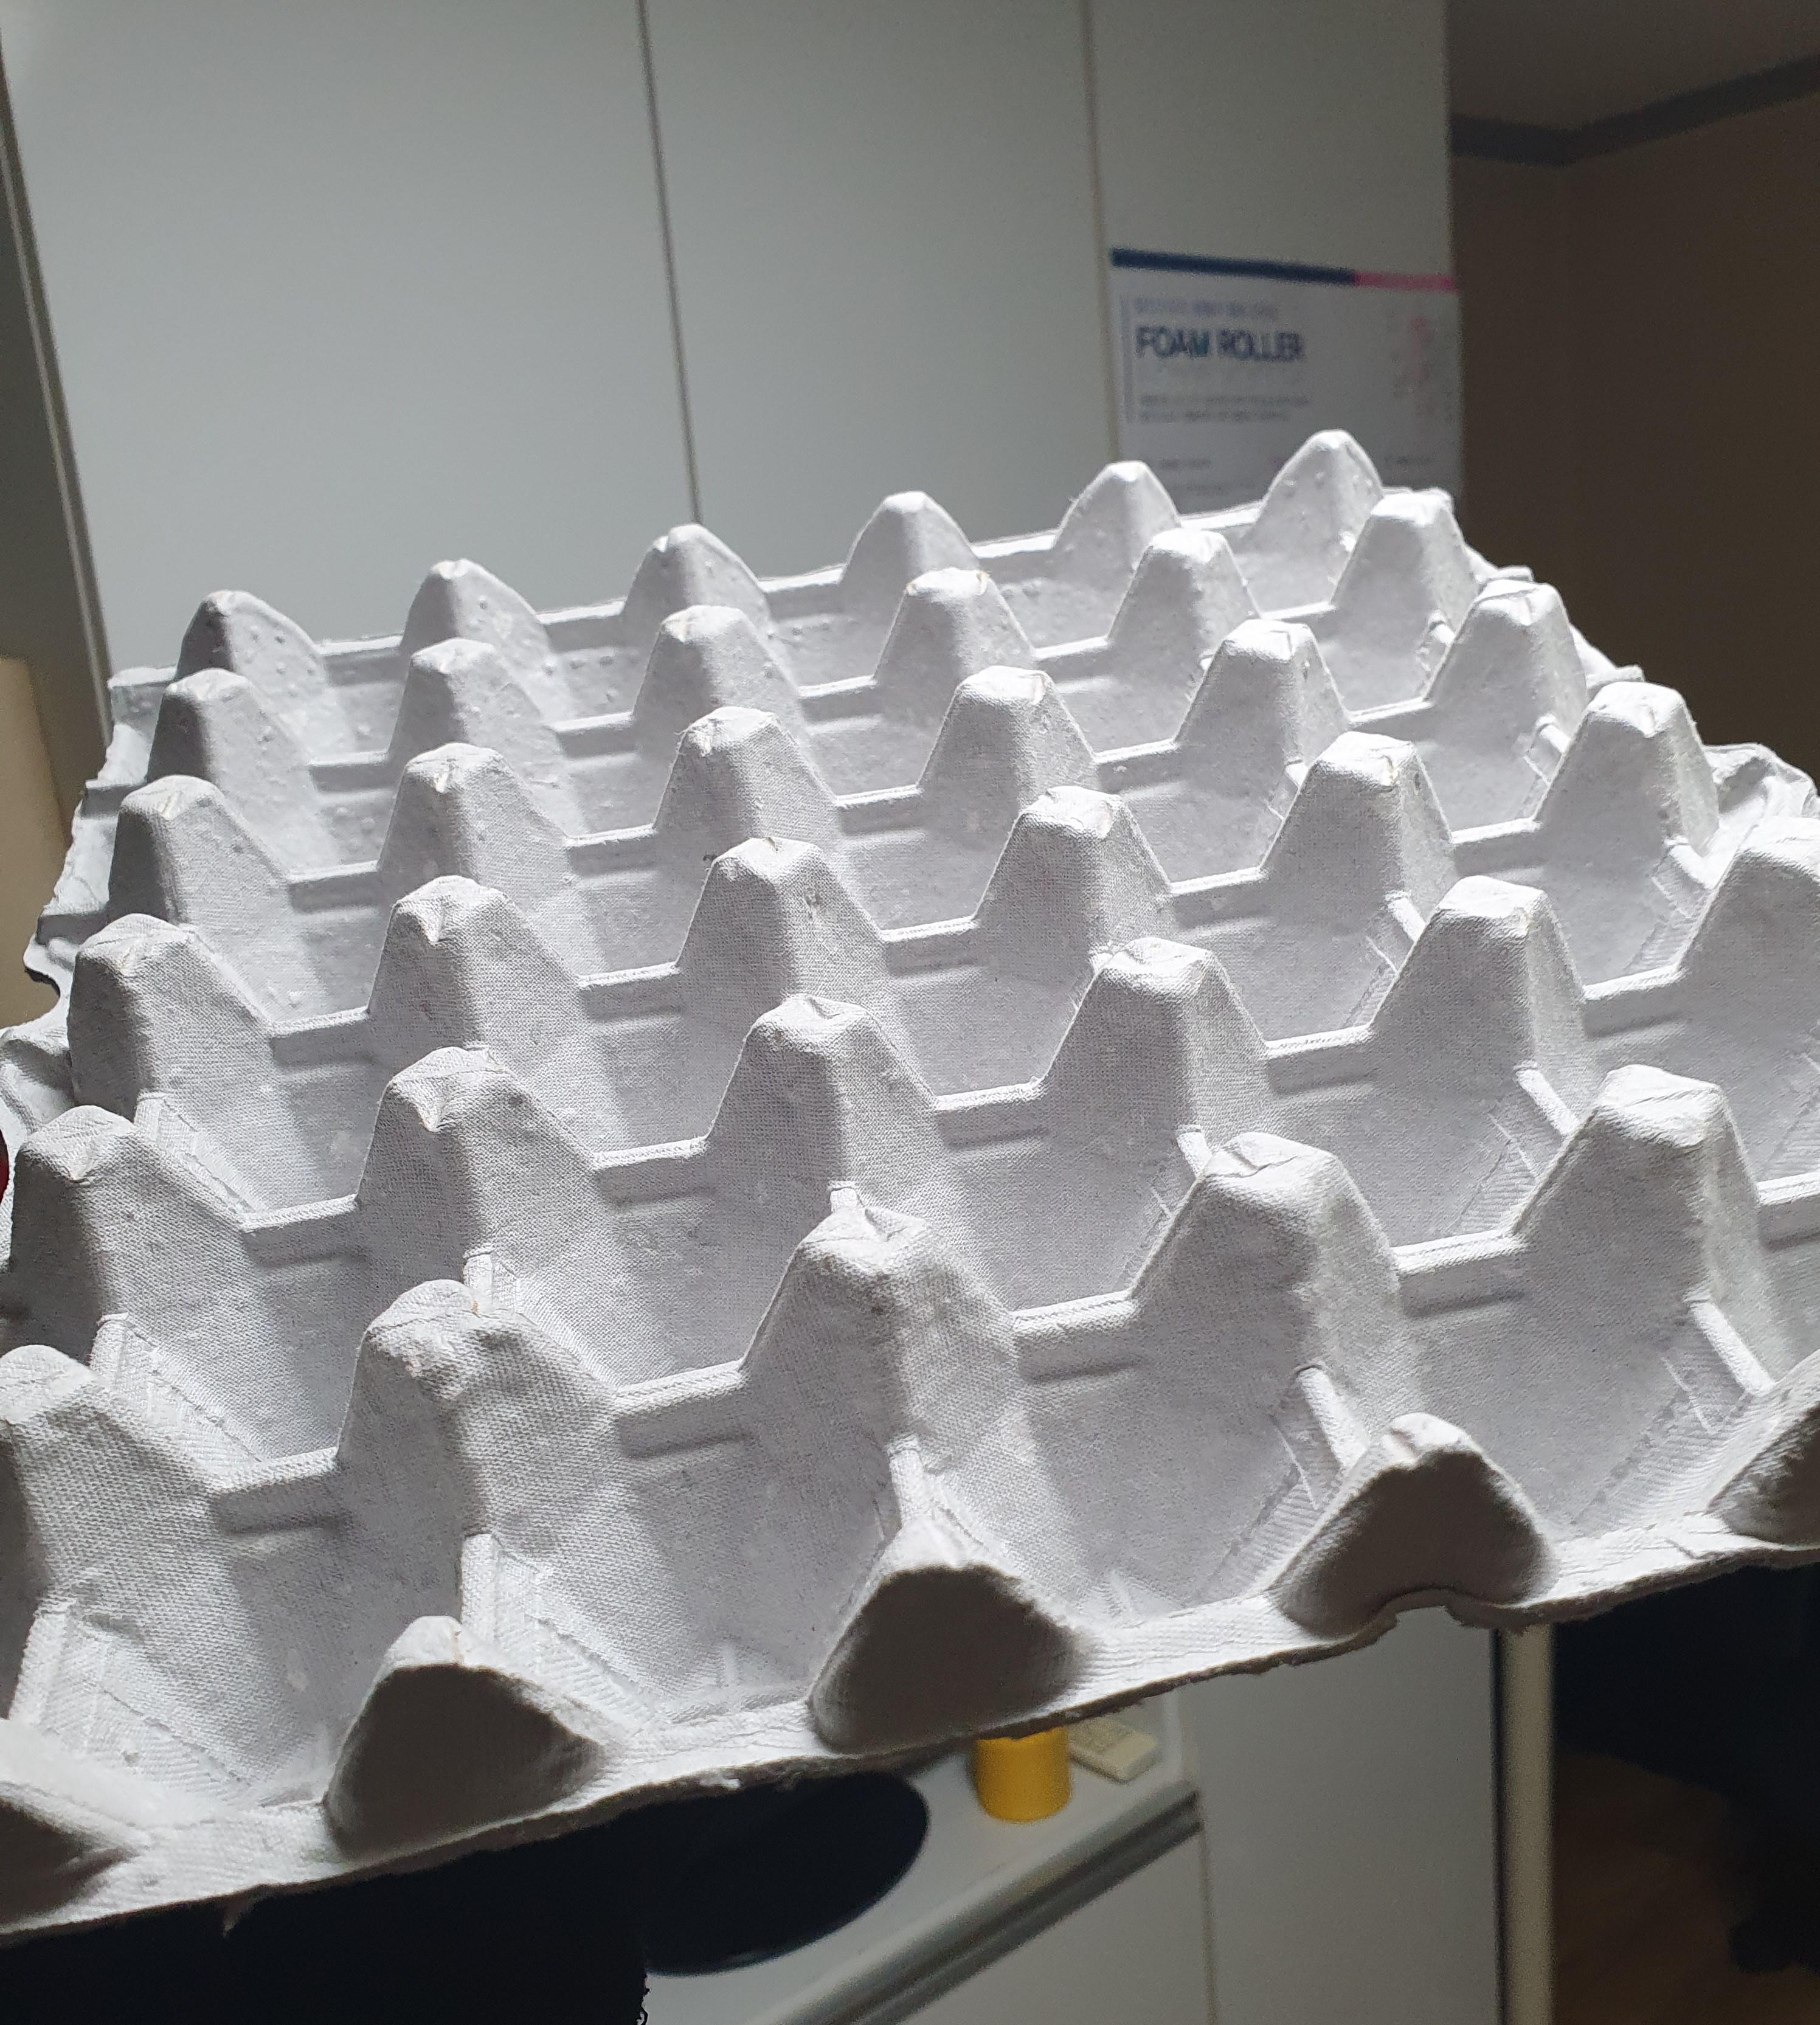
Label: cardboard